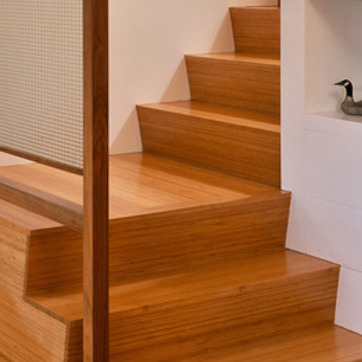
Material: wood